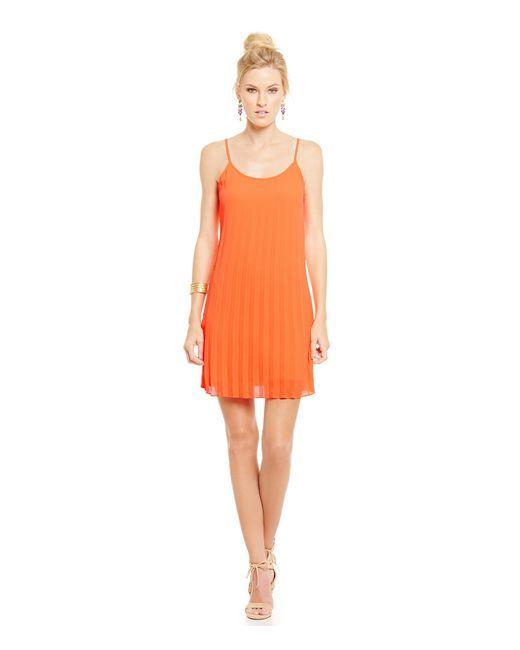
orangefarbenes Minikleid, ärmellos, Spaghettiträger